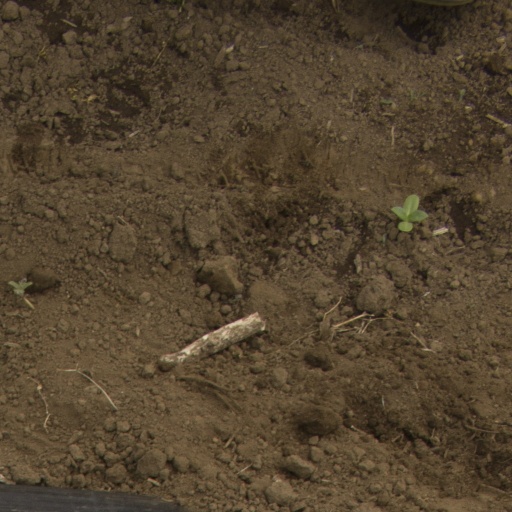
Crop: Jerusalem artichoke